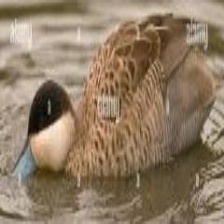
Species: PUNA TEAL
Scientific name: ANAS PUNA
ImageNet parent category: drake